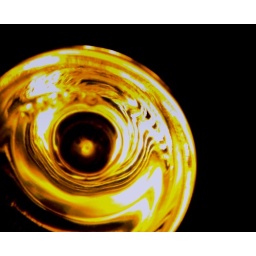
A drinking glass lit by a desk lamp. Swirliness.